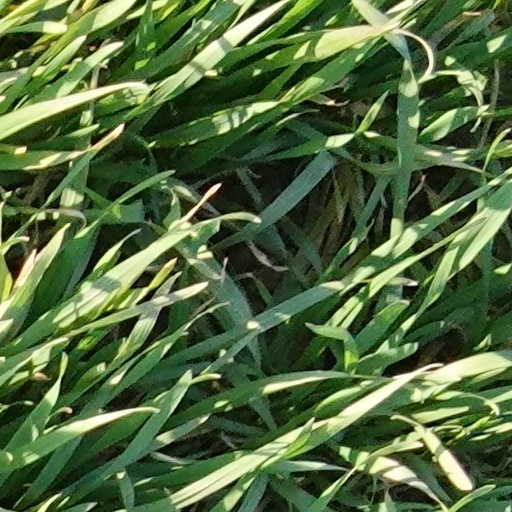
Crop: wheat